C. F. Russell

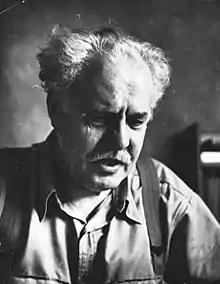
"At his desk focus on his work, probably mathematics or writing"

Cecil Frederick Russell (1897–1987) was an American occultist and writer. Russell was a member of the A∴A∴ and Aleister Crowley's magical order, Ordo Templi Orientis. Russell later founded his own magical order, the Choronzon Club, which later changed its name to G.B.G. (variously explained as "Great Brotherhood of God" or "Gnostic Body of God").